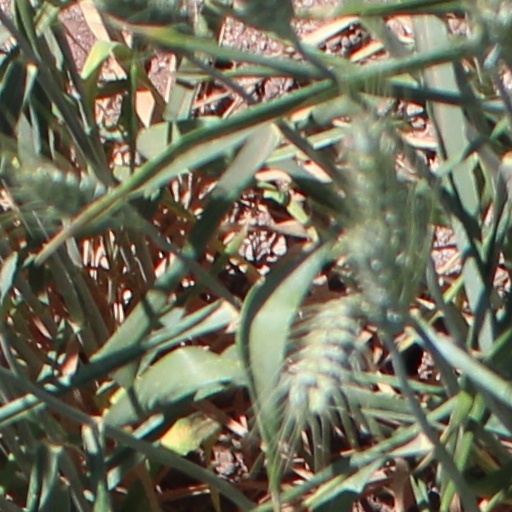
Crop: wheat